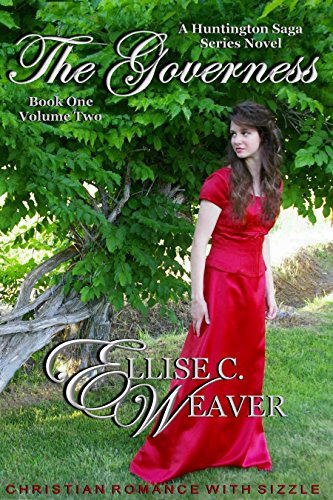
The Governess Volume Two: Book One: Christian Romance with Sizzle (A Huntington Saga Series)
Category: Buy a Kindle
From the Author For a sweet treat, visit Ellise's website at: elliseweaver.weebly.com About the Author Learn more about Ellise by visiting her website here:  elliseweaver.weebly.com/about-ellise.html
Features: ***For a sweet treat, visit Ellise's website.*** | (This is volume two of three volumes meant to be read in sequence.) | Lovely, inexperienced Miss Carly Blakemore, only nineteen years of age, is received at her first post as governess for two precocious children, ready to love them as her own. But her biggest challenge will be their father; masterful and strong in everything—especially his kiss. | Poor and without dowry—and even worse—now orphaned, Miss Carly Blakemore is thrown into the Victorian world without aid. Carly is forced to seek a position as governess in the house of Lord Huntington, the Earl of Dunfordshire—a man alone in his own right—and under suspicion for the tragic murder of his well-known and adulteress wife. His governess’s honesty and forthrightness quickly offend his noble person, and he finds himself reeling from her constant evaluation of his lack of parenting skills. However, in the midst of his resentments, he finds himself strangely drawn in by her very no-nonsense ways that drive him to madness. Carly stands her ground in head-to-head battles of will that take her to the brink of dismissal. Carly and the earl continually fight the feelings growing between them. Both are oblivious to the clouds of deceit and intrigue that are growing around the manor house, some bent upon removing the beautiful, headstrong governess permanently. A final desperate chase leads to an interception of a ship upon the high seas headed for the Mediterranean and a secret society of white-slave traders.*****Ellise writes stories filled with sweet, clean and wholesome romance, just right for readers who enjoy historical romances such as medieval, Victorian, and regency romances. | ***Over 125,000 copies downloaded in the The Huntington Saga Series Novels which combine clean romance, murder, and mystery, with a healthy dose of sizzling kisses.*** | ORDER OF READING THE HUNTINGTON SAGA SERIES NOVELS: | THE GOVERNESS TRILOGY: Book OnePIRATE BRIDE: Book TwoELSPETH WAS HER NAME: Book Three(Stay tuned for two more novels to be released in this series: CREIGHTON'S DAUGHTER: BOOK FOUR; and JONATHON'S REVENGE: BOOK FIVE to be released in 2018.)If you have purchased THE GOVERNESS VOLUMES 1, 2, & 3, plus the THE GOVERNESS NOVELLA #1, this is the order in which to read them: The Governess Volume OneThe Governess Volume TwoThe Governess Volume ThreeThe Governess Novella #1PREQUELS TO THESE NOVELS ARE AS FOLLOWS:LADY GABRIELLE: A Victorian Bride Romance Short Story: Book OneLADY ELISABETH: A Victorian Bride Romance Short Story: Book Two(Stay tuned for two more short stories to be released for a complete book set of four short stories.)